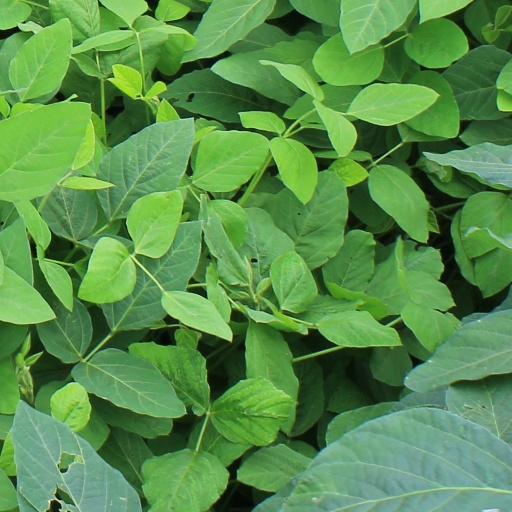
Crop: soybean